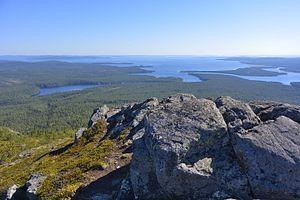
Le parc national de Paanajärvi est un parc national de Russie situé au nord-ouest de la république de Carélie.